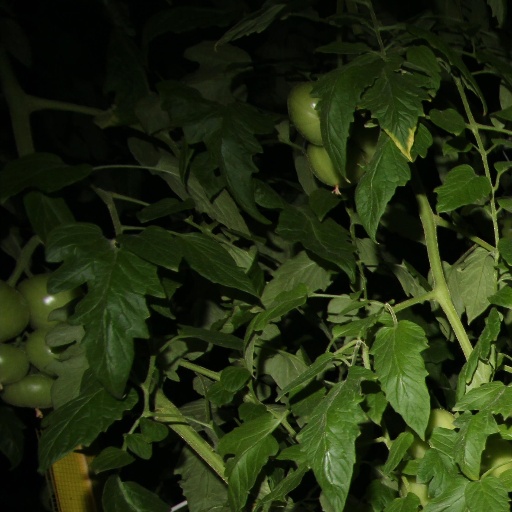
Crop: tomato